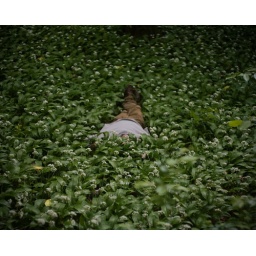
in the forest, a strong garlic smell, from those white flowers